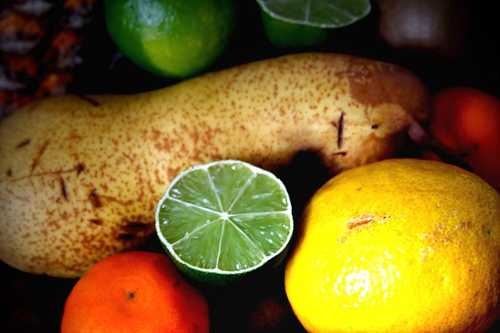
Label: Lemon